Passenger pigeon

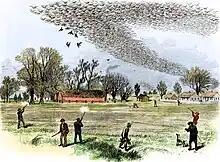
Depiction of a shooting in northern Louisiana, Smith Bennett, 1875

Nesting colonies attracted large numbers of predators, including American minks ("Neogale vison"), long-tailed weasels ("Neogale frenata"), American martens ("Martes americana"), and raccoons ("Procyon lotor") that preyed on eggs and nestlings, birds of prey, such as owls, hawks, and eagles that preyed on nestlings and adults, and wolves ("Canis lupus"), foxes ("Urocyon cinereoargenteus" and "Vulpes vulpes"), bobcats ("Lynx rufus"), American black bears ("Ursus americanus"), and cougars ("Puma concolor") that preyed on injured adults and fallen nestlings. Hawks of the genus "Accipiter" and falcons pursued and preyed upon pigeons in flight, which in turn executed complex aerial maneuvers to avoid them; Cooper's hawk ("Accipiter cooperii") was known as the "great pigeon hawk" due to its successes, and these hawks allegedly followed migrating passenger pigeons. While many predators were drawn to the flocks, individual pigeons were largely protected due to the sheer size of the flock, and overall little damage could be inflicted on the flock by predation. Despite the number of predators, nesting colonies were so large that they were estimated to have a 90% success rate if not disturbed. After being abandoned and leaving the nest, the very fat juveniles were vulnerable to predators until they were able to fly. The sheer number of juveniles on the ground meant that only a small percentage of them were killed; predator satiation may therefore be one of the reasons for the extremely social habits and communal breeding of the species.